Grog (Marvel Comics)

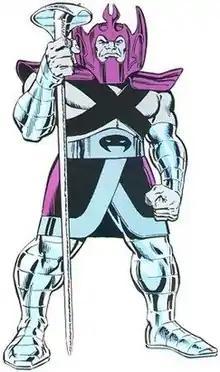

Grog the God-Slayer is a fictional character appearing in American comic books published by Marvel Comics. The character is depicted as a member of the Heliopolitan race of gods.